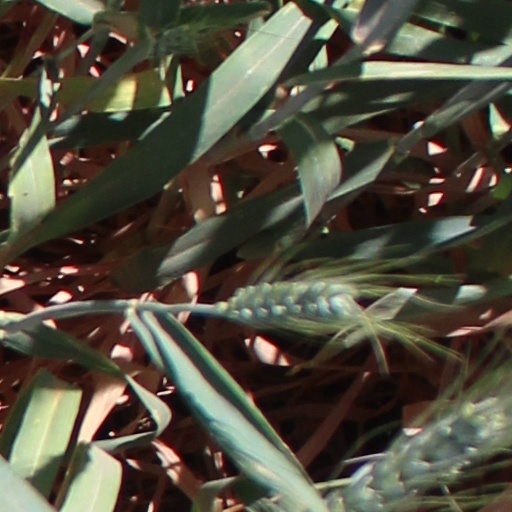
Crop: wheat